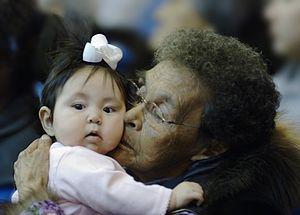
Dans la culture occidentale moderne, un bisou esquimau est un baiser dans lequel les nez des deux personnes sont pressés l'un contre l'autre. Ce baiser est vaguement basé sur la forme traditionnelle de salut inuit appelée kunik.